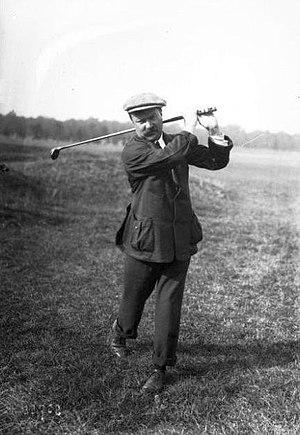
Arnaud Massy le 13 octobre 1913 à Chantilly, pour les championnats de France.
L'Open de France ou HNA Open est le plus ancien et le plus important tournoi de golf d'Europe continentale. C'est en 1906, au golf de Paris - devenu depuis La Boulie - que se déroule le premier Championnat International de France Open. Il est remporté par Arnaud Massy.
Arnaud Massy, né le 6 juillet 1877 à Biarritz et mort le 16 avril 1950 à Étretat à 72 ans, de 1,76 m pour 80 kg, est un joueur de golf français, considéré par beaucoup comme le plus grand joueur de l'histoire de ce sport en France.